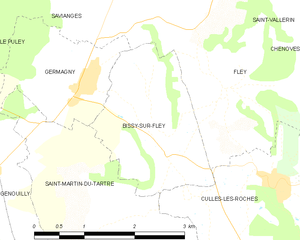
Carte des communes françaises